Údarás na Gaeltachta

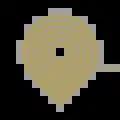

Údarás na Gaeltachta (meaning "Gaeltacht Authority"), abbreviated UnaG, is a regional state agency which is responsible for the economic, social and cultural development of Irish-speaking (Gaeltacht) regions of Ireland. Its stated purpose is to strengthen the Gaeltacht communities, to increase the quality of life of its community members and facilitate the preservation and extension of the Irish language as the principal language of the region. It gives funding to small local businesses that have to compete with foreign companies.